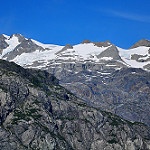
Label: glacier